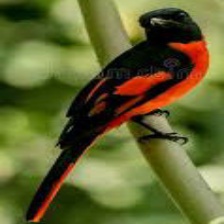
Species: FIERY MINIVET
Scientific name: PERICROCOTUS IGNEUS